Maeda-Minami Station

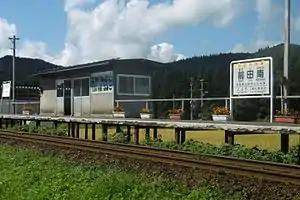
Maeda-Minami Station, September 2016

is a railway station located in the city of Kitaakita, Akita Prefecture, Japan, operated by the third sector railway operator Akita Nairiku Jūkan Railway.